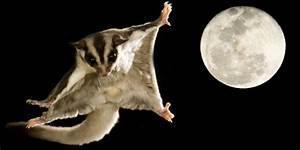
squirrel